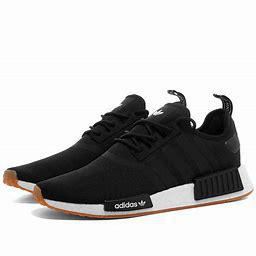
Brand: Adidas
Model: NMD R1